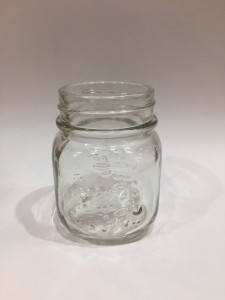
Label: glass